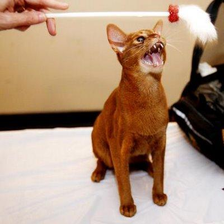
Species: cat
Breed: Abyssinian